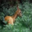
Label: deer